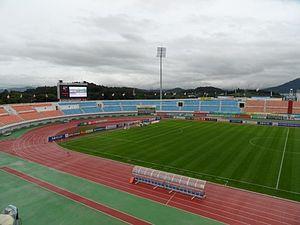
La saison 2018 du Championnat de Corée du Sud de football est la 36ᵉ édition de la première division sud-coréenne, la K League. Les douze clubs engagés s'affrontent à trois reprises lors de la phase régulière. À l'issue de celle-ci, les six premiers jouent la poule pour le titre et s'affrontent une nouvelle fois, tandis que les six derniers font de même au sein de la poule de relégation. Le dernier du classement est relégué, l'avant-dernier doit disputer un barrage de promotion-relégation face à une formation de deuxième division.
La saison 2019 du Championnat de Corée du Sud de football est la 37ᵉ édition de la première division sud-coréenne, la K League 1. Les douze clubs engagés s'affrontent à trois reprises lors de la phase régulière. À l'issue de celle-ci, les six premiers jouent la poule pour le titre et s'affrontent une nouvelle fois, tandis que les six derniers font de même au sein de la poule de relégation. Le dernier du classement est relégué, l'avant-dernier doit disputer un barrage de promotion-relégation face à une formation de deuxième division.
La saison 2017 du Championnat de Corée du Sud de football est la 35ᵉ édition de la première division sud-coréenne, la K League. Les douze clubs engagés s'affrontent à trois reprises lors de la phase régulière. À l'issue de celle-ci, les six premiers jouent la poule pour le titre et s'affrontent une nouvelle fois, tandis que les six derniers font de même au sein de la poule de relégation. Le dernier du classement est relégué, l'avant-dernier doit disputer un barrage de promotion-relégation face à une formation de deuxième division.